Richard Strauss

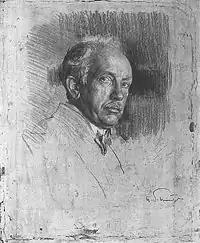
Richard Strauss engraved by Ferdinand Schmutzer (1922)

The metaphor "Indian summer" has been used by journalists, biographers, and music critics, notably Norman Del Mar in 1964, to describe Strauss's late creative upsurge from 1942 to the end of his life. The events of World War II seemed to bring the composer – who had grown old, tired, and a little jaded – into focus. The major works of the last years of Strauss's life, written in his late 70s and 80s, include, among others, his "Horn Concerto No. 2", "Metamorphosen", his "Oboe Concerto", his "Duet concertino for clarinet and bassoon", and his "Four Last Songs".